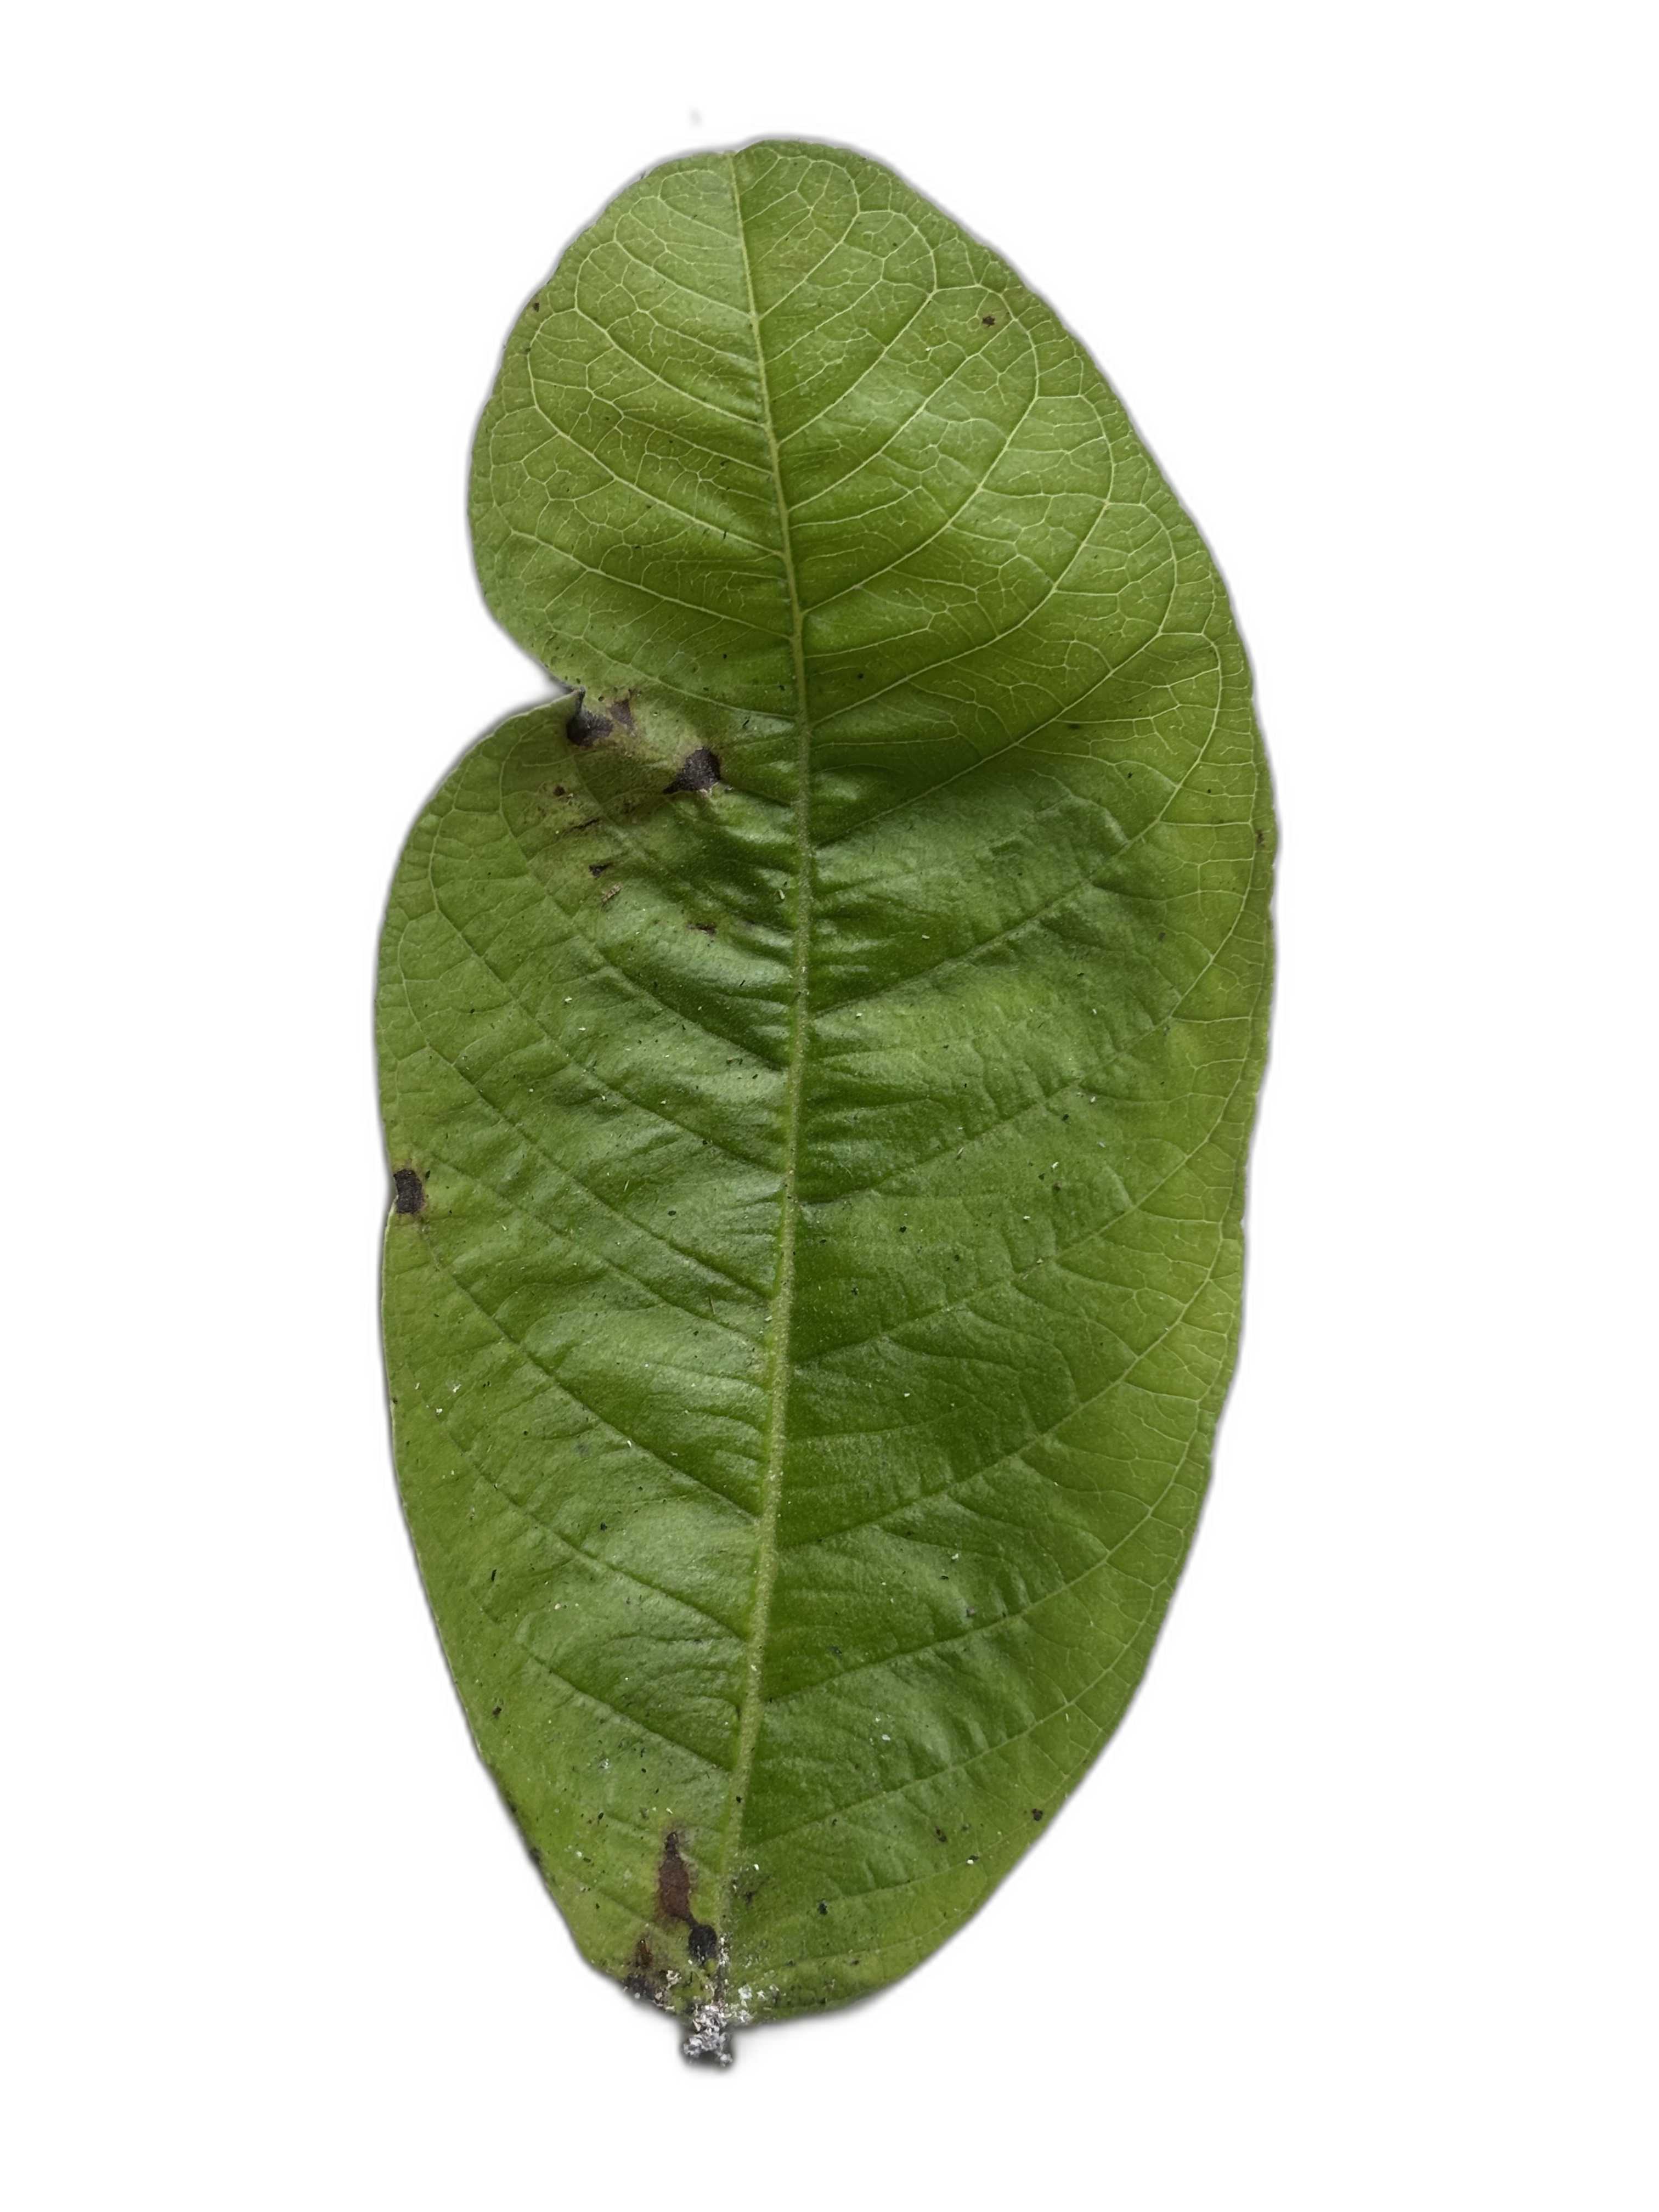
Plant part: leaf
Disease: Dot